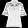
Label: Shirt